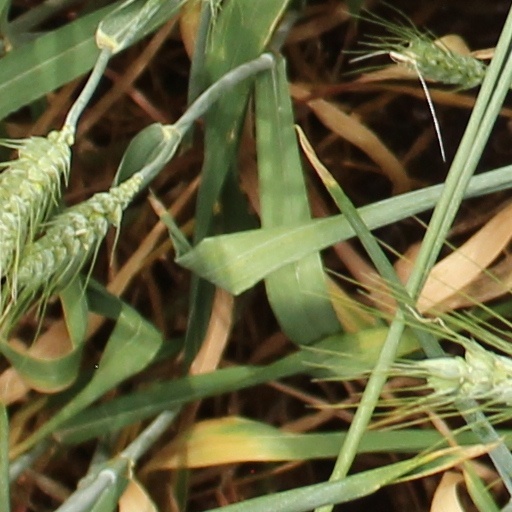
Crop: wheat